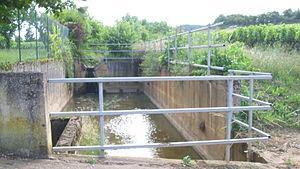
Un des Bassins hydrauliques du Vignoble de Mercurey
La plantation de la vigne est la première étape de la viticulture. La vigne est une plante pérenne qui peut vivre très longtemps. Il existe encore çà et là des vignes pré-phylloxériques à travers le monde, ces parcelles remontent aux années 1800. La grande majorité des vignes du monde sont quant à elles des plants de vignes greffés.
Mercurey est une commune française située dans le département de Saône-et-Loire en région Bourgogne-Franche-Comté.
Le mercurey est un vin d'appellation d'origine contrôlée (AOC) de la Bourgogne viticole. Son vignoble est situé en Saône-et-Loire, à douze kilomètres au nord-ouest de Chalon-sur-Saône et à sept kilomètres de Givry. Cette AOC s'étend sur les communes de Mercurey et de Saint-Martin-sous-Montaigu.